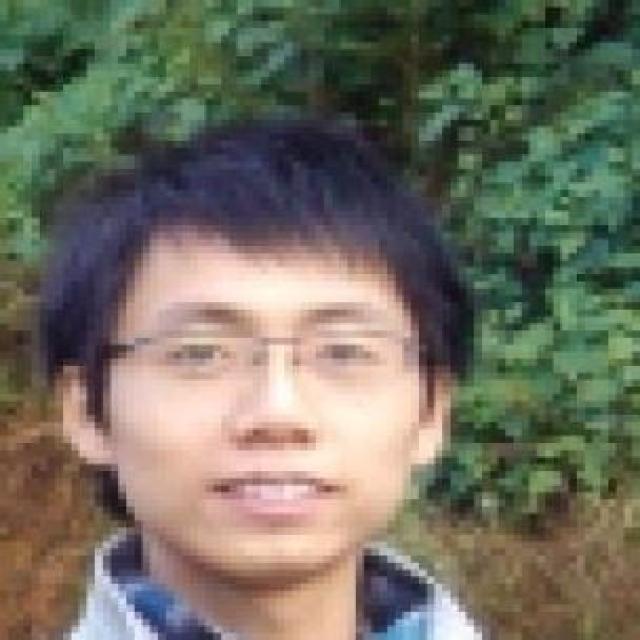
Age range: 21-44